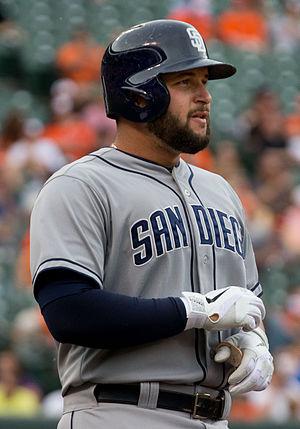
Yonder Alonso est un joueur de premier but des Indians de Cleveland de la Ligue majeure de baseball.